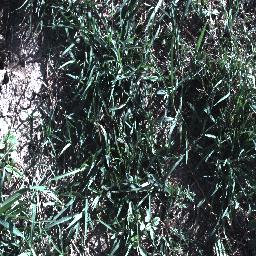
Label: negative